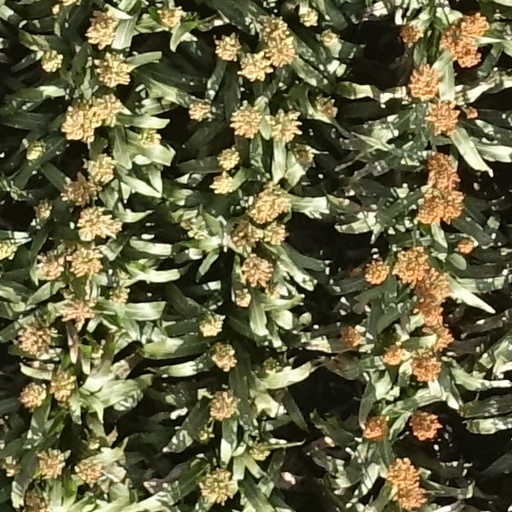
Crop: sorghum